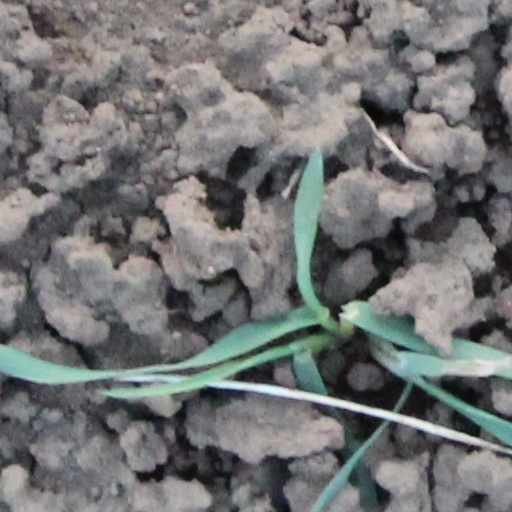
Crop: wheat